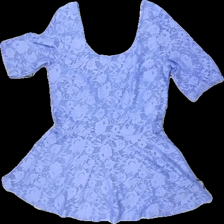
View: front
Type: Top
Category: Ladies
Brand: Gina Tricot
Colors: Purple
Material: 100% polyester
Pattern: Lace
Cut: C-collar
Size: S
Season: All
Price range: 50-100
Recommended usage: Reuse
Description: spets top med voalng